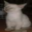
Label: cat